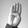
ASL letter: B